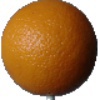
Label: orange